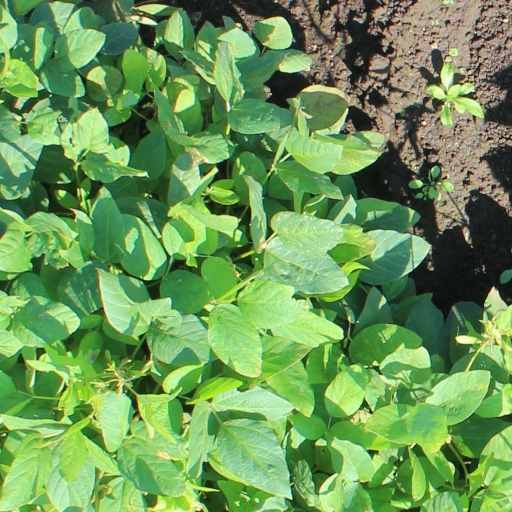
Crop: soybean